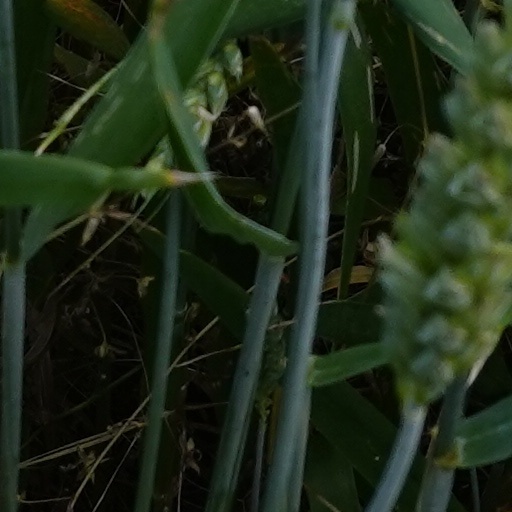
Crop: wheat